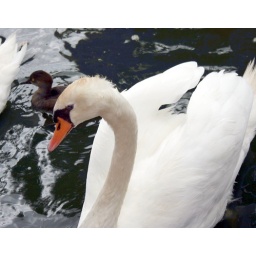
This swan follows the others so closely because he's blind in one eye. Smart Swan.